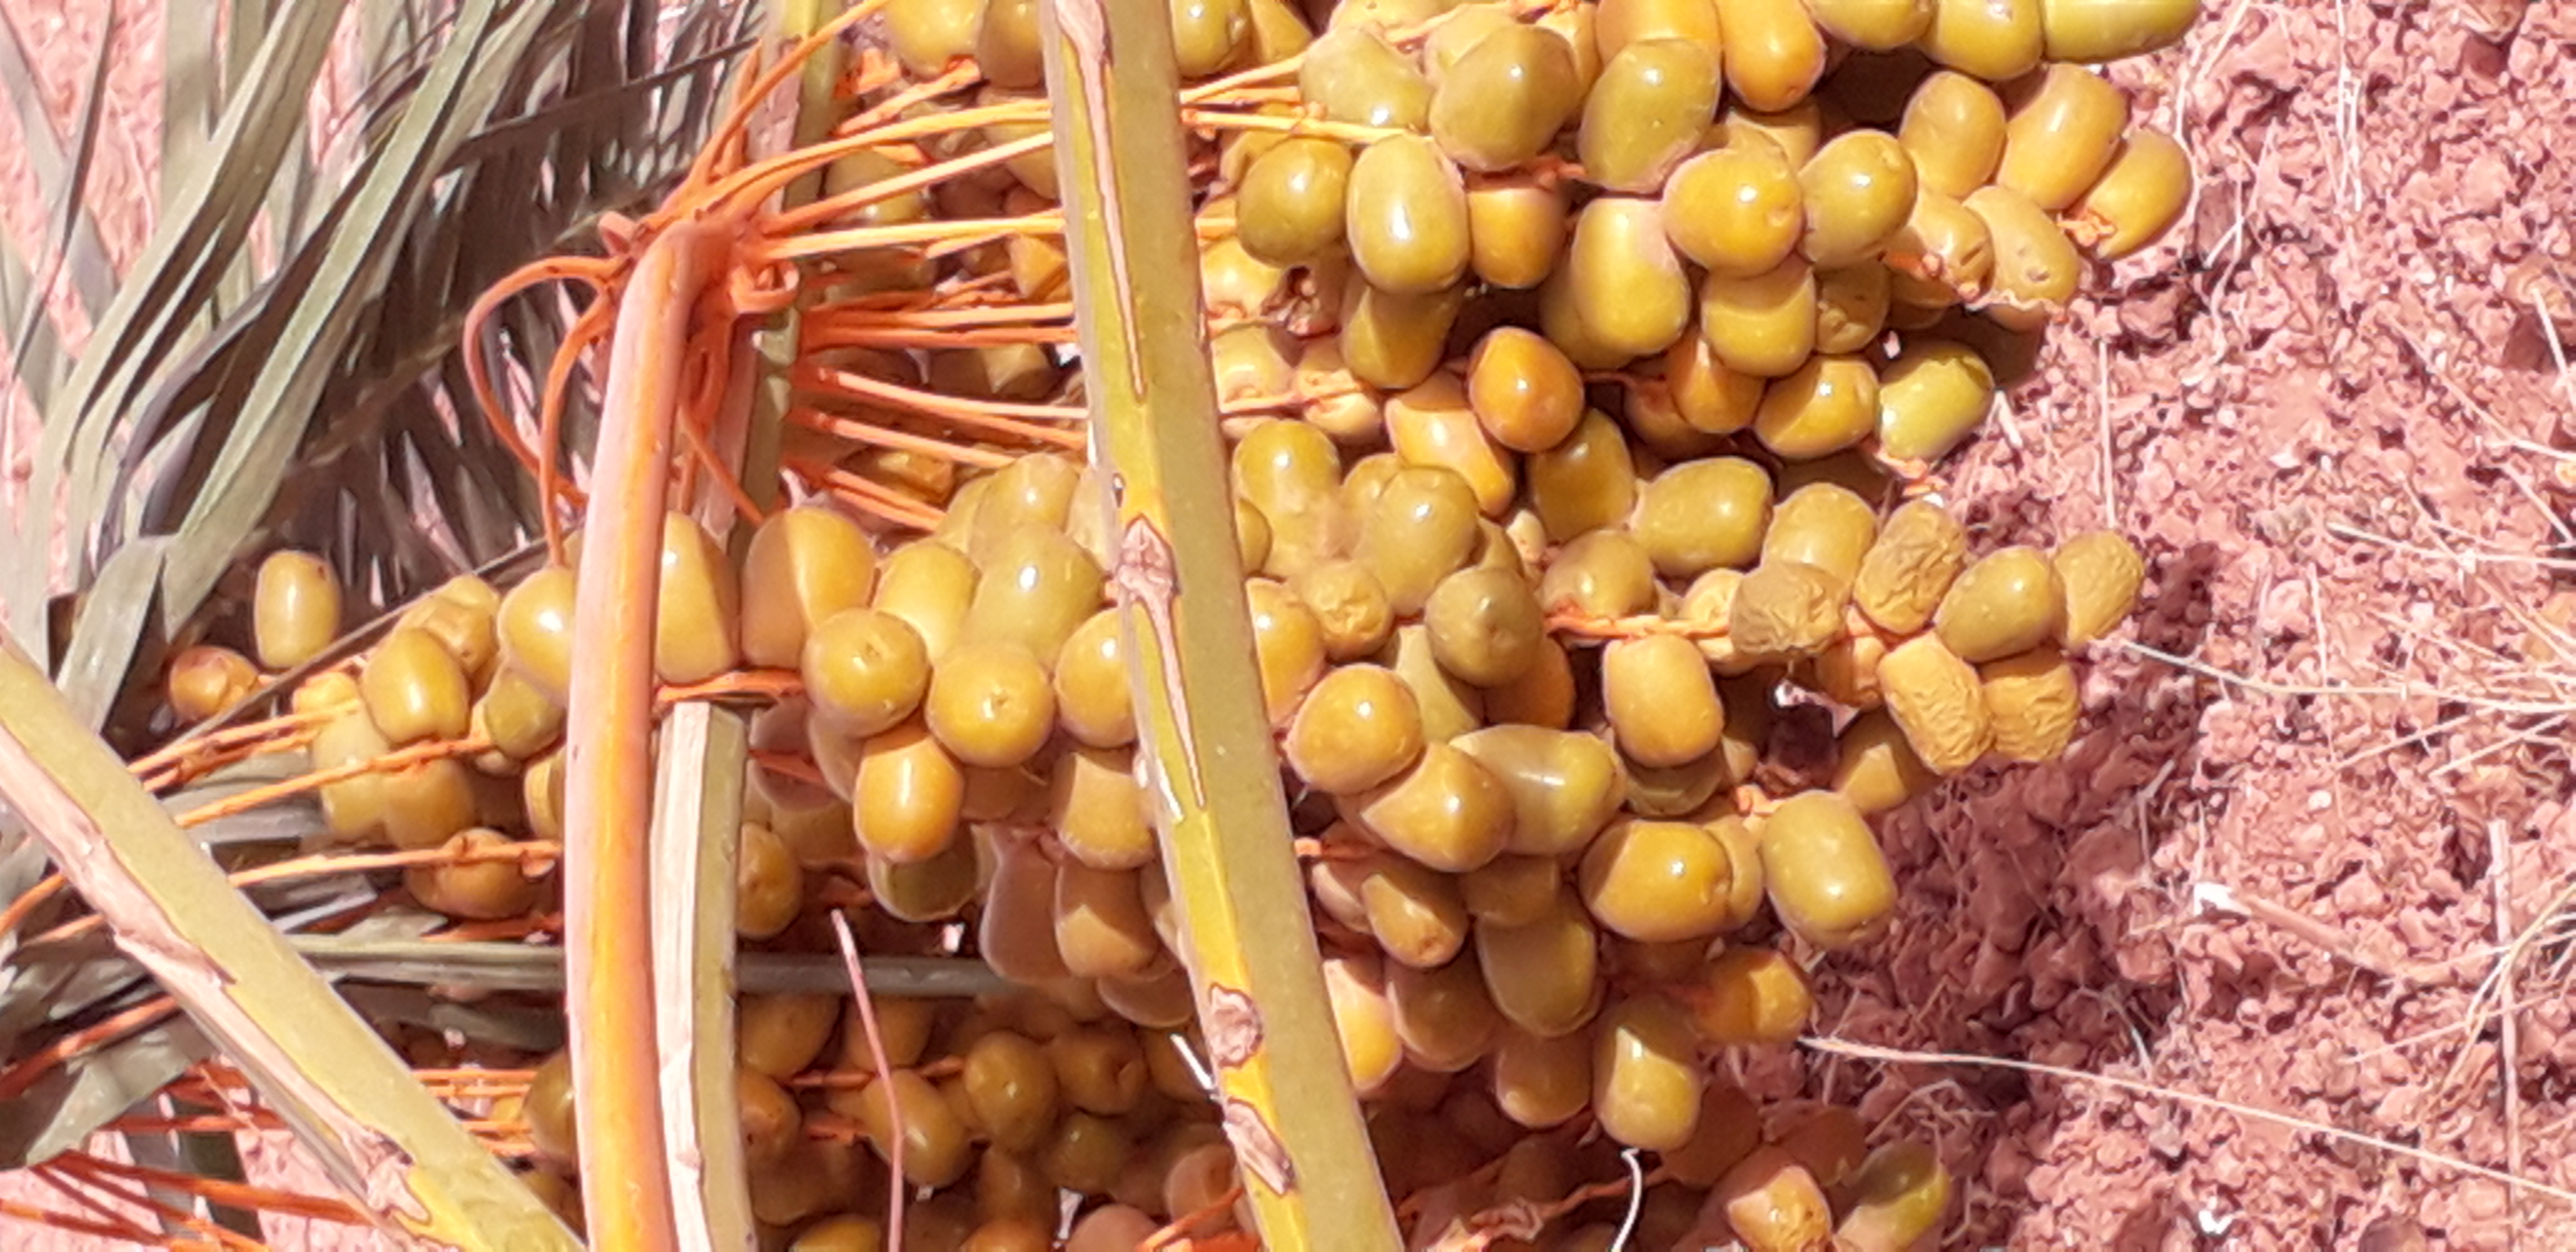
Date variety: Boufagous